Spencer Weisz

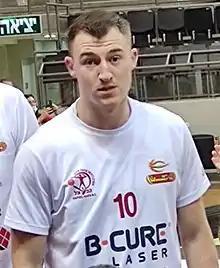

Spencer Weisz (born May 31, 1995) is an American-Israeli professional basketball player for Hapoel Haifa of the Israeli Basketball Premier League. He played college basketball for the Princeton Tigers, completing his college career in the 2016–17 season.